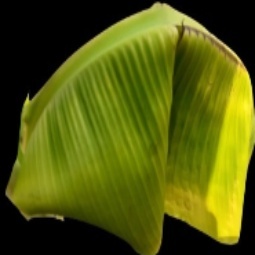
Label: Zinc